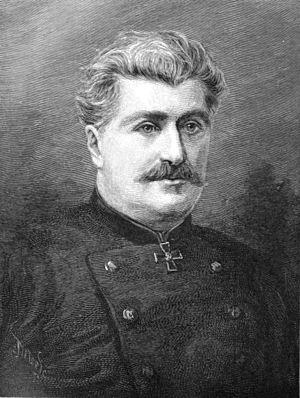
Nikolaï Mikhaïlovitch Prjevalski, orthographié à l'origine Przewalski, né le 31 mars 1839 à Kimborovo près de Smolensk, décédé le 20 octobre 1888 à Karakol, est un naturaliste d'origine polonaise qui fut officier de l'armée impériale russe, géographe et explorateur de l'Asie centrale. Bien qu'il n'ait jamais atteint son objectif final, la ville de Lhassa au Tibet, il voyagea à travers des régions inconnues du monde occidental, comme le nord du Tibet. Il est considéré comme le premier Européen ayant rencontré la seule espèce de cheval sauvage connue, le cheval de Przewalski, auquel il donna son nom.